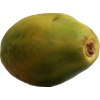
Label: papaya